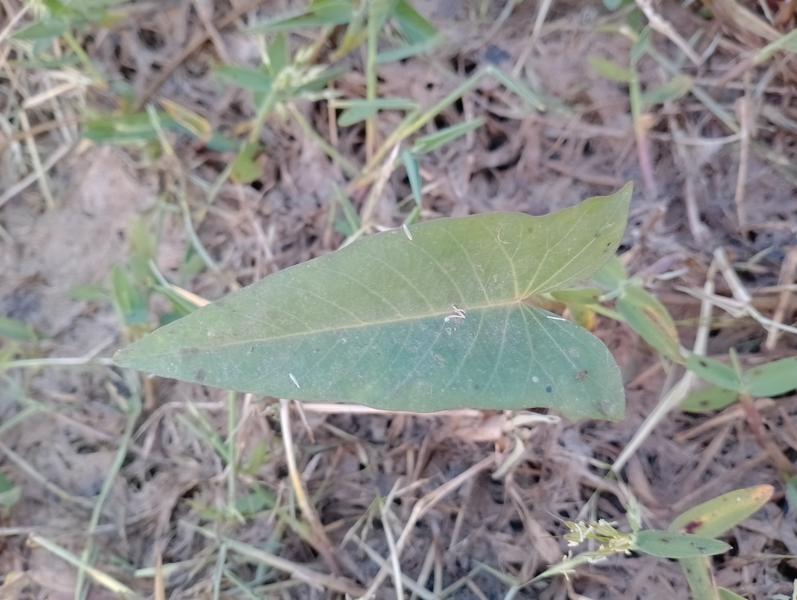
Weed species: Ipomoea aquatic